Describe the emotion expressed in this image:  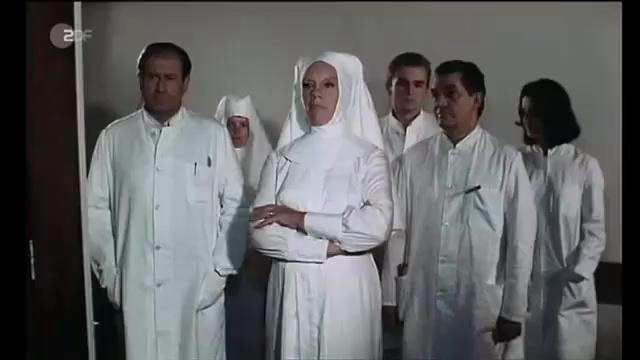
This person displays Suffering, valence and arousal with low intensity.